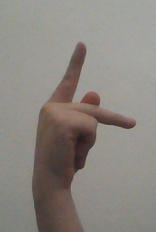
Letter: dha